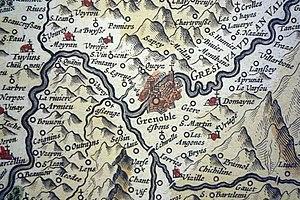
Région de Grenoble en 1622, extrait de carte établie par Jean de Beins. Exposition temporaire au musée de l'Ancien Évêché en 2017.
Le musée de l’Ancien Évêché est un musée départemental situé au cœur du centre historique de Grenoble. Il est consacré à l'histoire et au patrimoine de l'Isère.